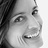
Emotion: happy